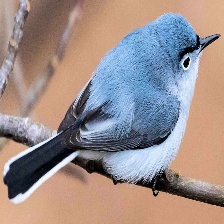
Species: BLUE GRAY GNATCATCHER
Scientific name: POLIOPTILA CAERULEA